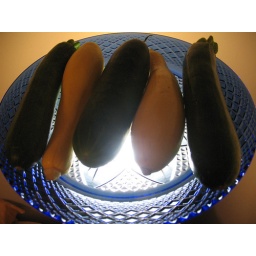
There were zucchini, yellow squash and cucumbers in the share box this week as well.